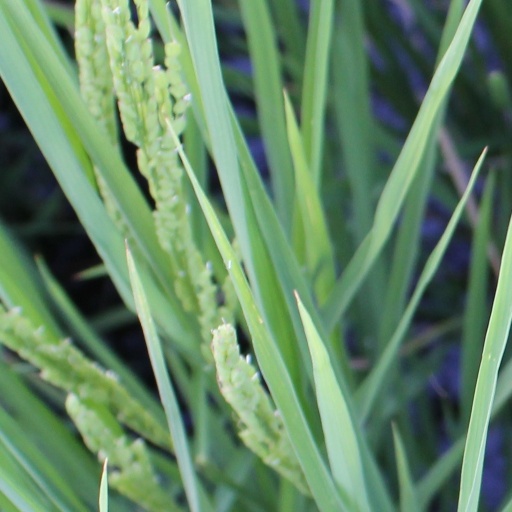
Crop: rice